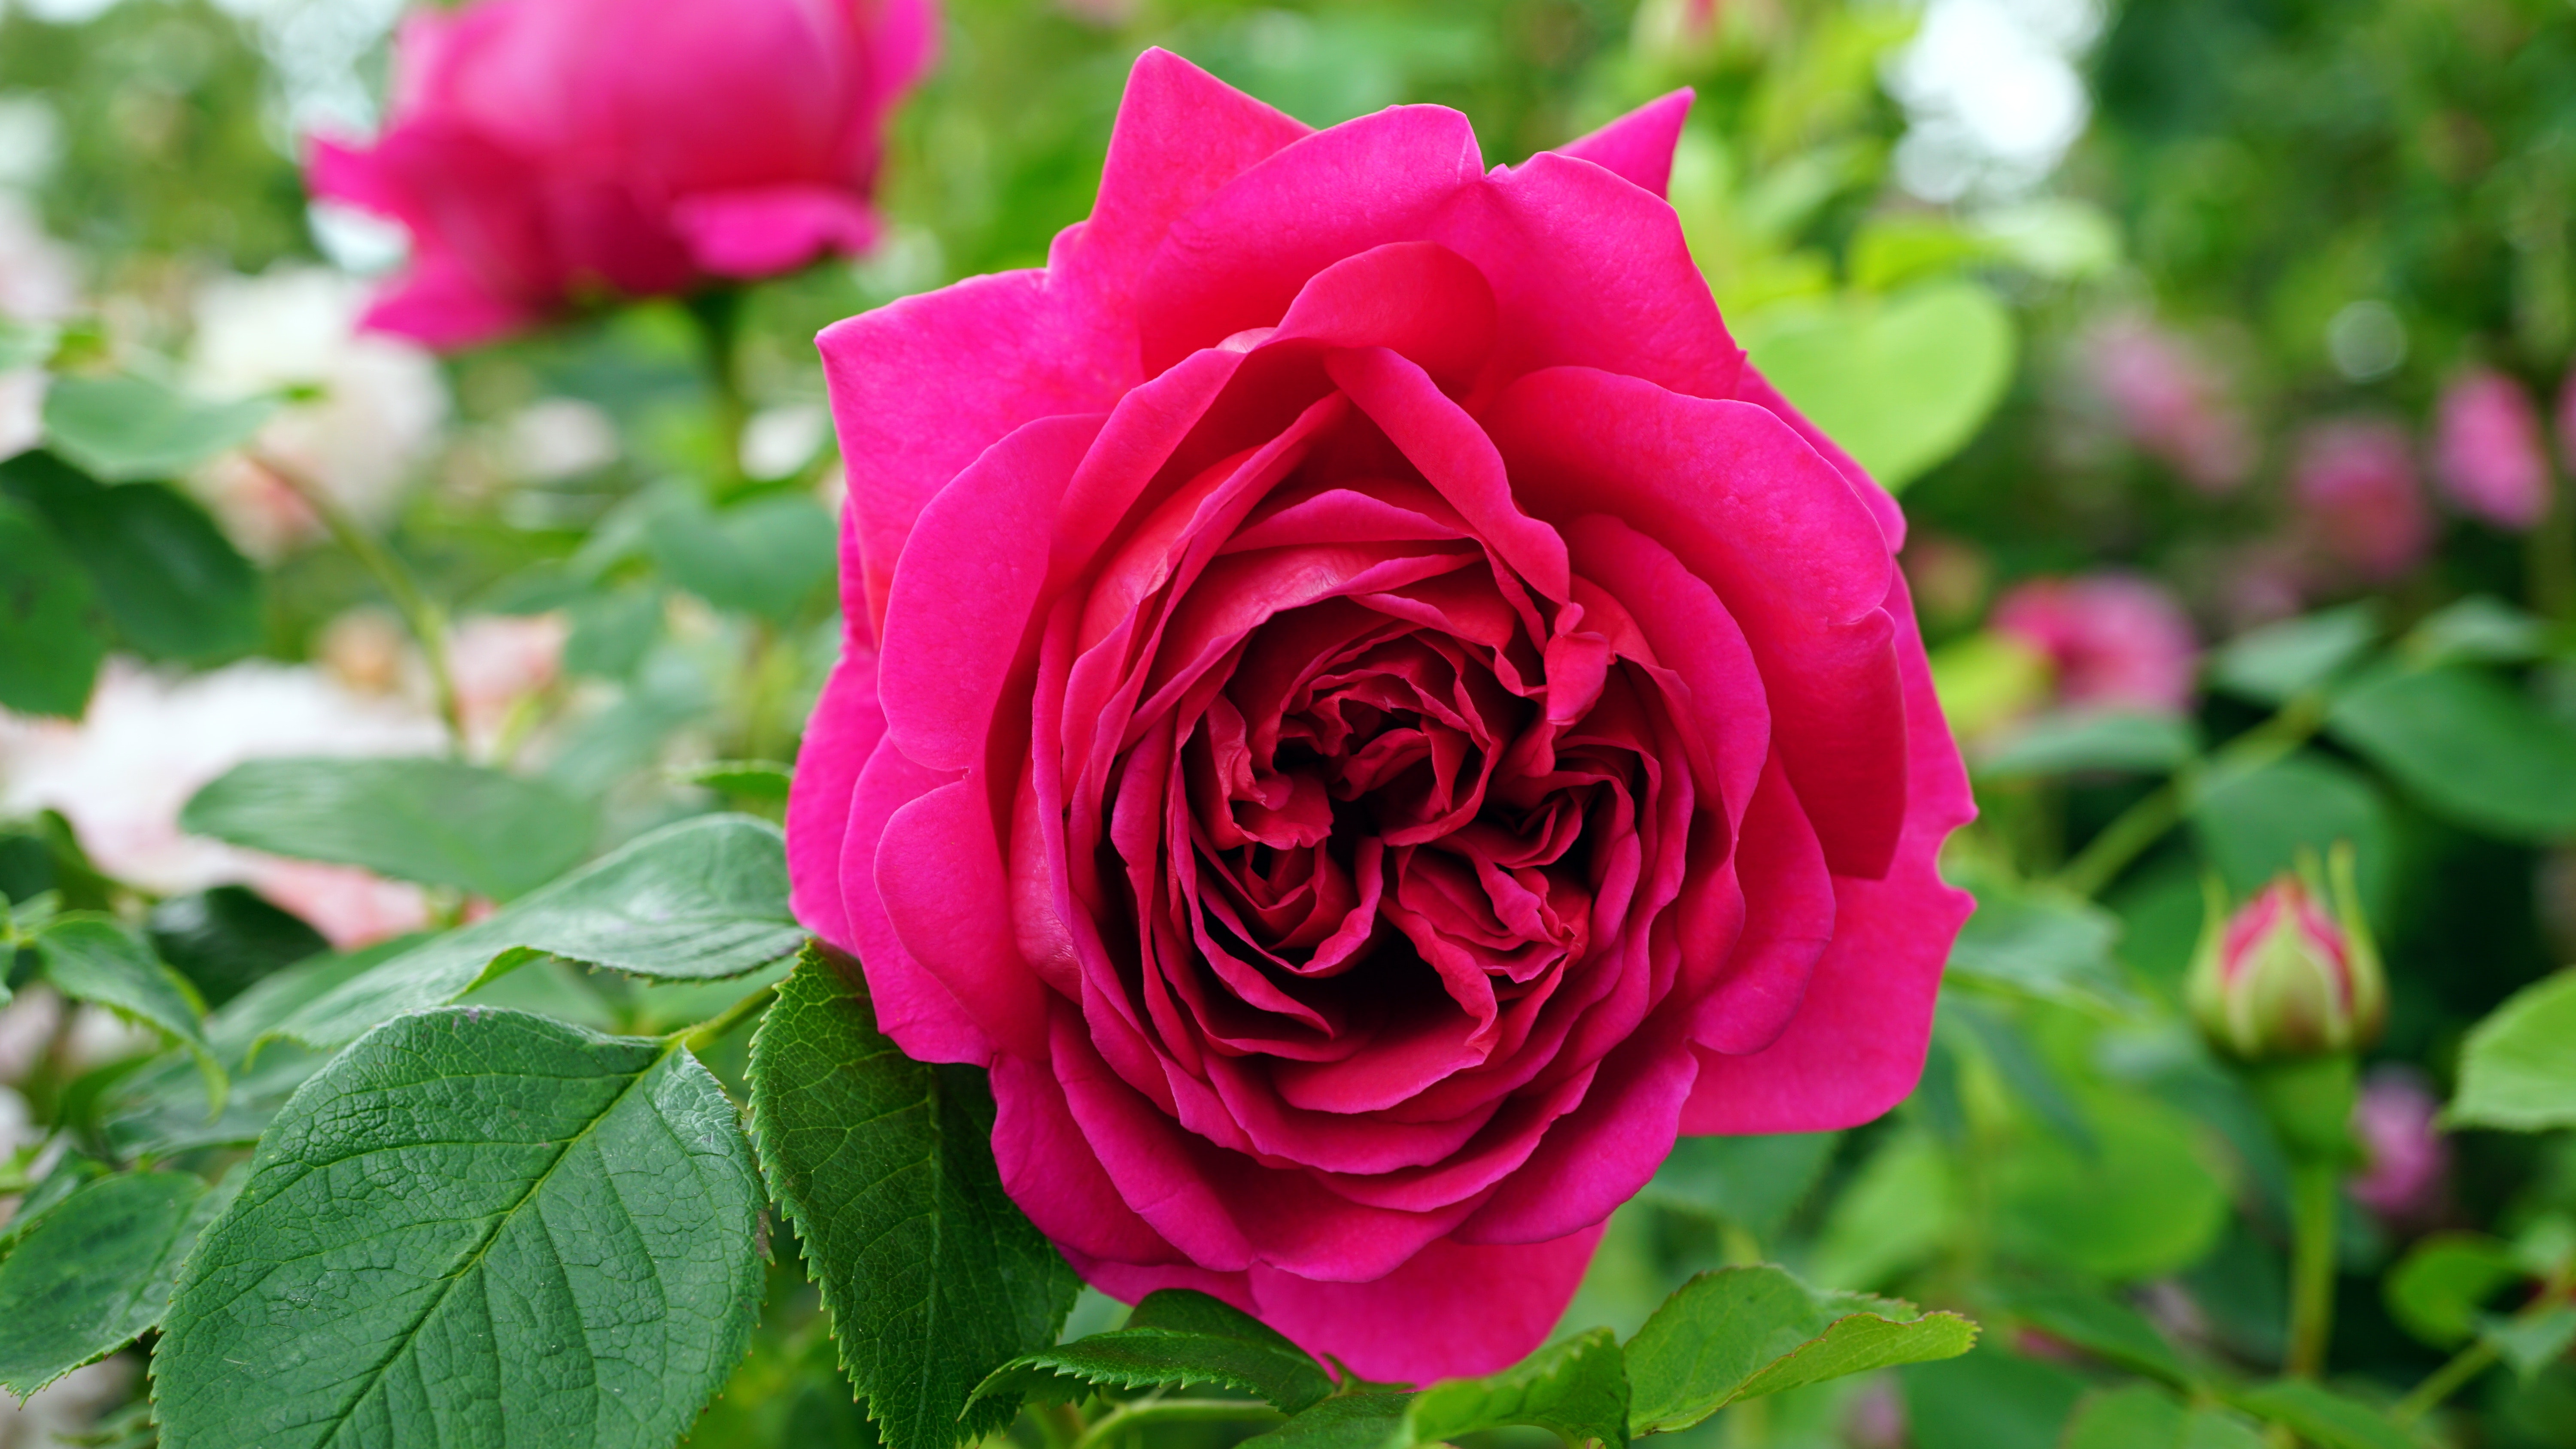
flower, rose, garden roses, flowering plant, Julia child rose, petal, floribunda, pink, plant, rose family, rosa centifolia, Hybrid tea rose, rose order, botany, camellia, annual plant, china rose, rosa wichuraiana, shrub, japanese camellia, herbaceous plant, begonia, plant stem, perennial plant